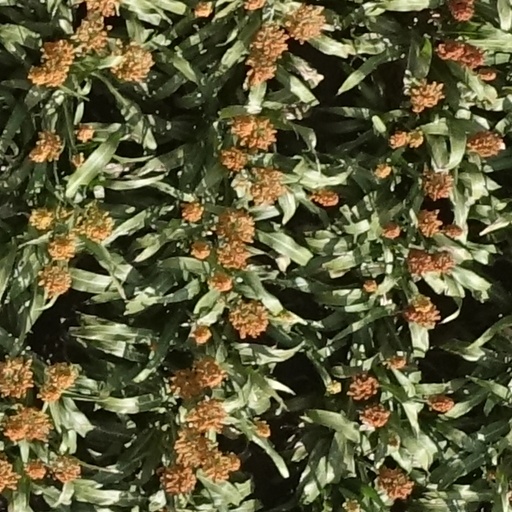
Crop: sorghum